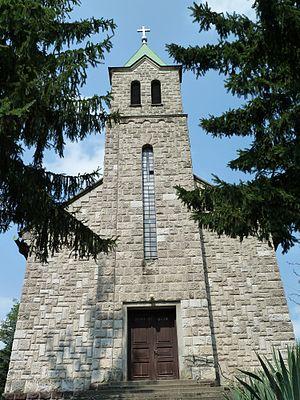
Cserhátszentiván est un village et une commune du comitat de Nógrád en Hongrie.